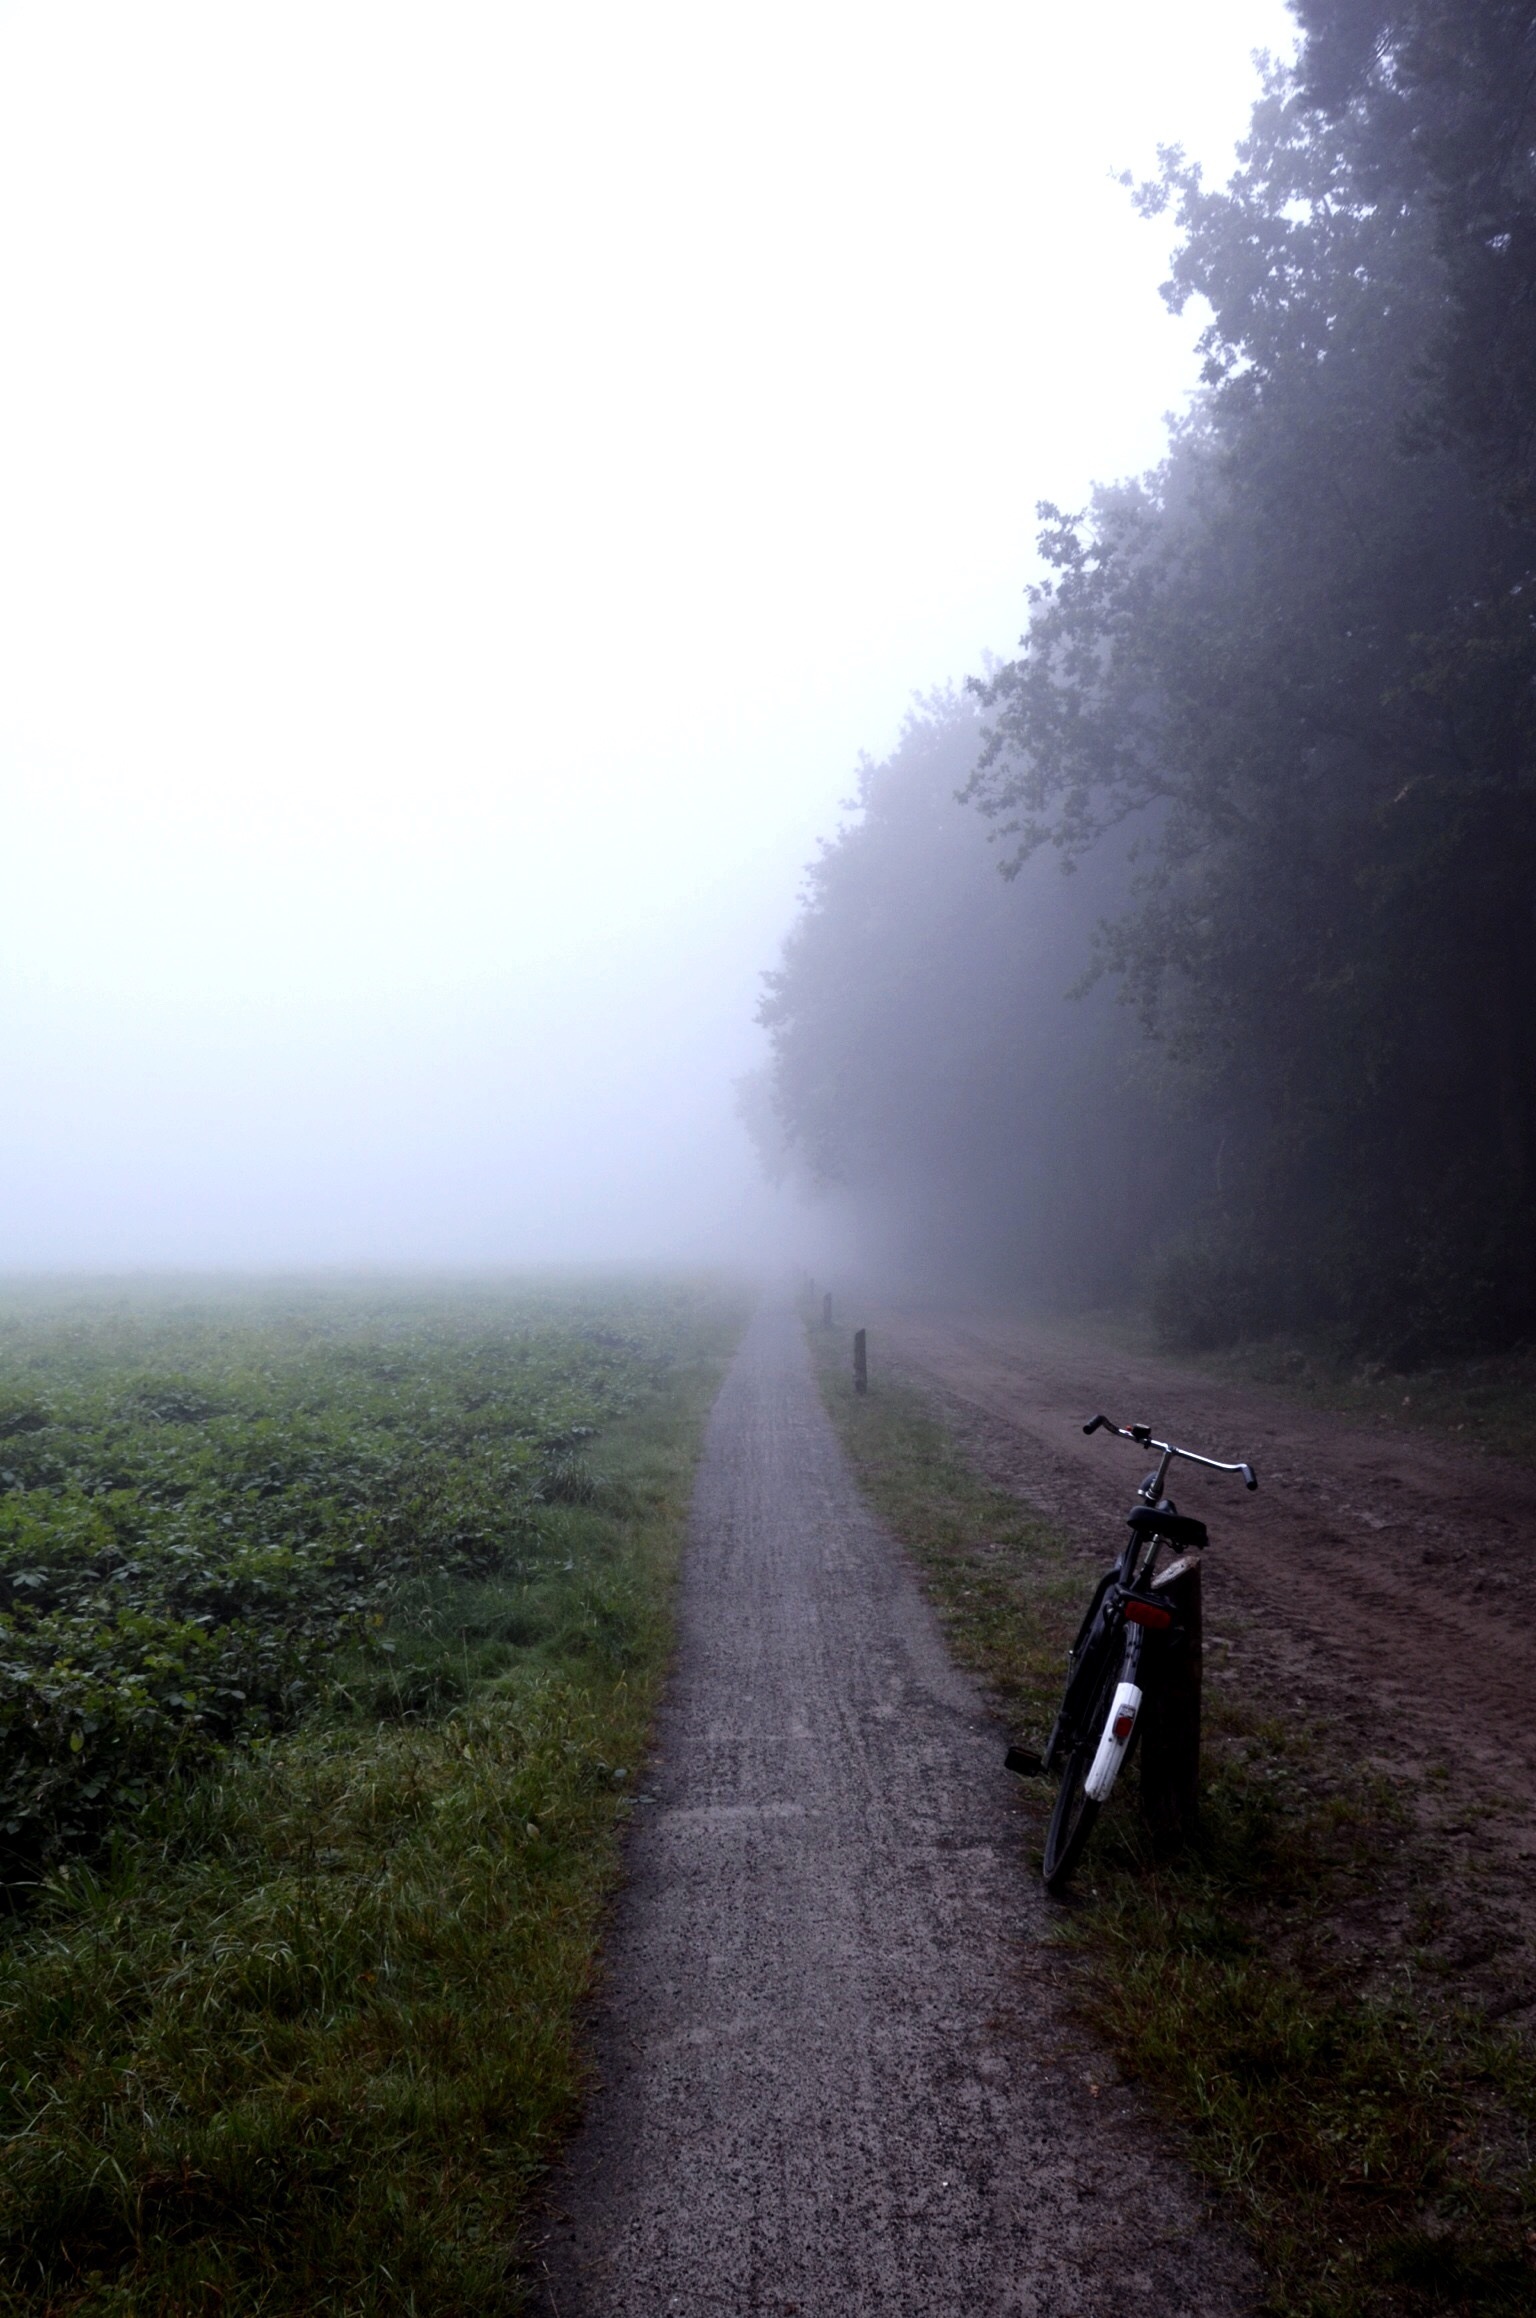
landscape, tree, nature, forest, grass, horizon, mountain, light, fog, sunrise, mist, trail, sunlight, morning, hill, dawn, weather, haze, darkness, gravel, misty, habitat, filed, natural environment, atmospheric phenomenon, woody plant